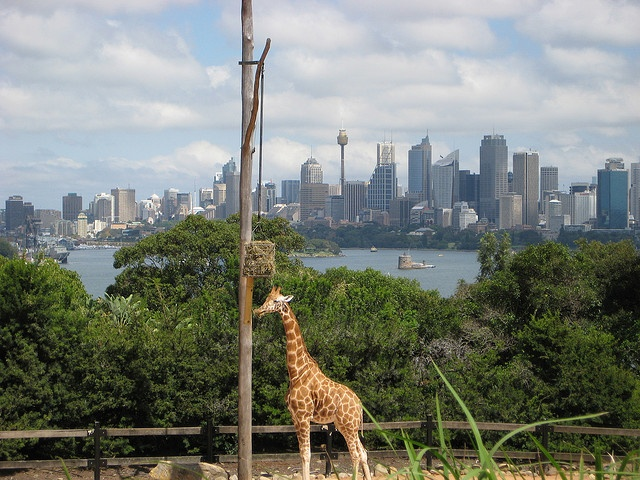
A giraffe standing next to a tree in front of a major city.
A giraffe is eating food from the side of a pole
This is an image of a giraffe with a city in the background.
A giraffe in a zoo with food up high and a city in the background.
A giraffe is standing in an enclosure while a city is visible in the background.